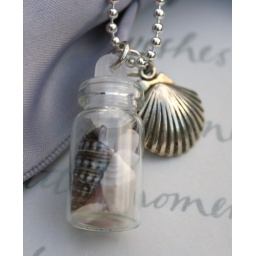
Tiny shells from the Fl coastline encased in a glass vial, Sterling shell and Sterling ball chain.